Andraé Crouch

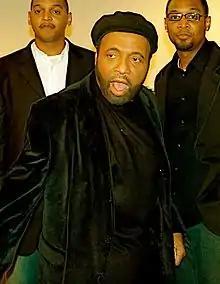
Crouch in 2008

Andraé Edward Crouch (July 1, 1942 – January 8, 2015) was an American gospel singer, songwriter, arranger, record producer and pastor. Referred to as "the father of modern gospel music" by contemporary Christian and gospel music professionals, Crouch was known for his compositions "The Blood Will Never Lose Its Power", "My Tribute (To God Be the Glory)" and "Soon and Very Soon". He collaborated on some of his recordings with famous and popular artists such as Stevie Wonder, El DeBarge, Philip Bailey, Chaka Khan, and Sheila E., as well as the vocal group Take 6, and many popular artists covered his material, including Bob Dylan, Barbara Mandrell, Paul Simon, Elvis Presley and Little Richard. In the 1980s and 1990s, he was known as the "go-to" producer for superstars who sought a gospel choir sound in their recordings; he appeared on a number of recordings, including Michael Jackson's "Man In the Mirror", Madonna's "Like a Prayer", and "The Power", a duet between Elton John and Little Richard. Crouch was noted for his talent of incorporating contemporary secular music styles into the gospel music he grew up with. His efforts in this area helped pave the way for early American contemporary Christian music during the 1960s and 1970s.